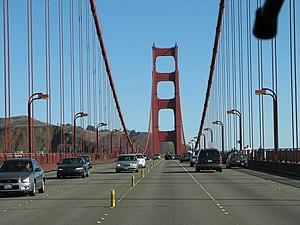
Golden Gate Bridge, San Francisco, Californie, États-Unis
Le pont du Golden Gate est un pont suspendu américain situé dans l'État de Californie, traversant le Golden Gate, détroit par lequel la baie de San Francisco débouche dans l’océan Pacifique. Il permet ainsi de relier la ville de San Francisco, située à la pointe nord de la péninsule de San Francisco, à la ville de Sausalito, située à la pointe sud de la péninsule du comté de Marin. Financée par la Work Projects Administration, sa construction, qui se heurte à de nombreuses difficultés, débute en 1933 et s’étale sur une durée de quatre ans, pour s’achever en 1937.